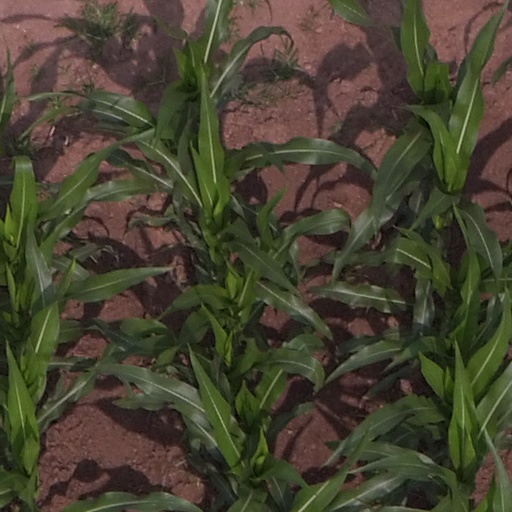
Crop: maize; corn